Question: Please indicate a possible affordance area of the baseball bat that can be used for hitting
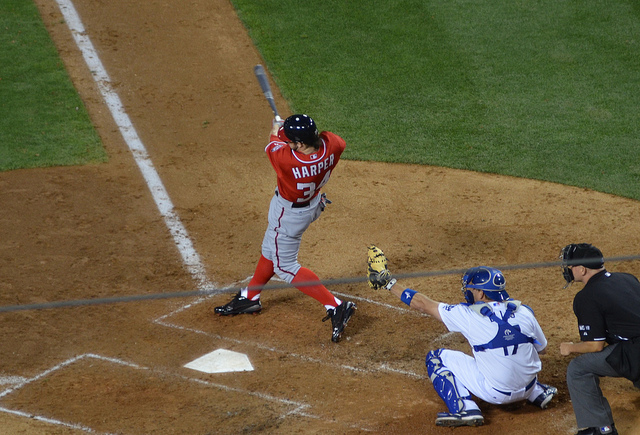
Answer: [254.033, 64.621, 275.482, 109.258]